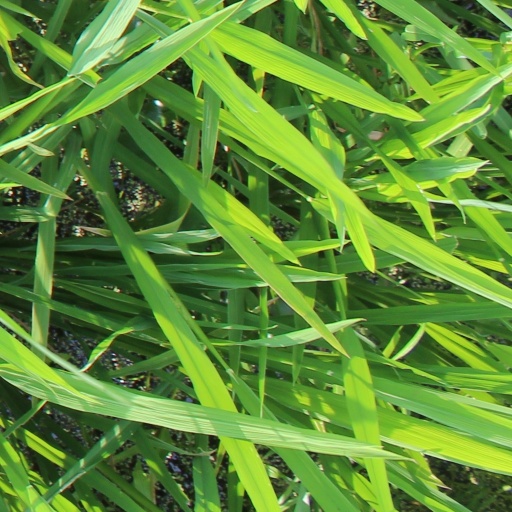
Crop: rice